Home page

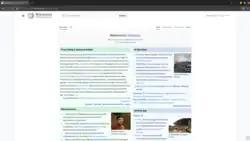
The home page of the English Wikipedia (in 2023) is displayed in a web browser. The small house-shaped button in the upper left is for the browser's start page.

A home page (or homepage) is the main web page of a website. Usually, the home page is located at the root of the website's domain or subdomain. For example, if the domain is codice_1, the home page is likely located at the URL codice_2.